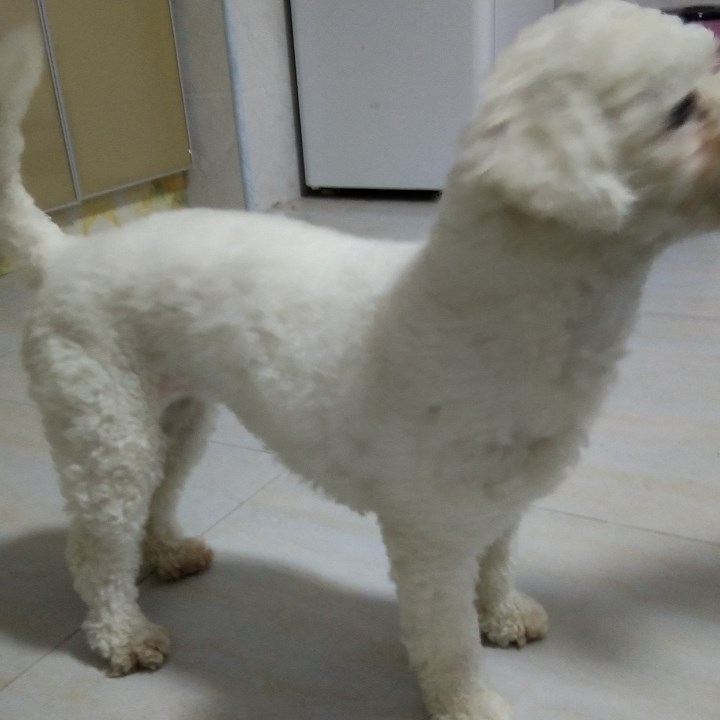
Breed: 3083-n000117-Bichon_Frise